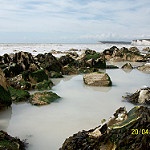
Label: sea